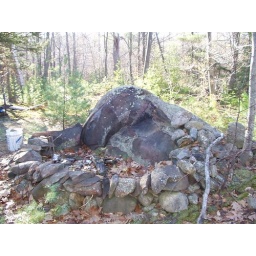
View from the rock firepit in the campsite, before the trees in the background were cleared.